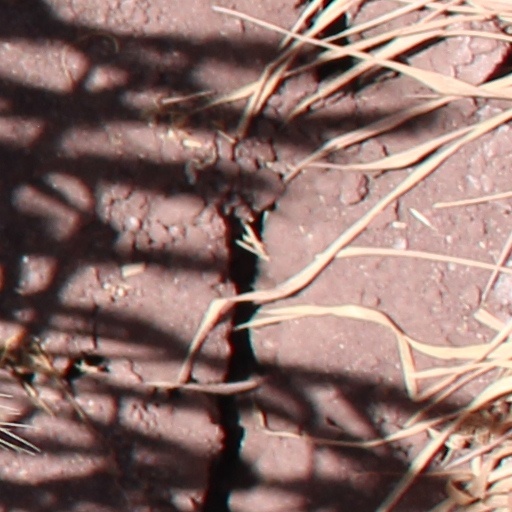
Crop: wheat